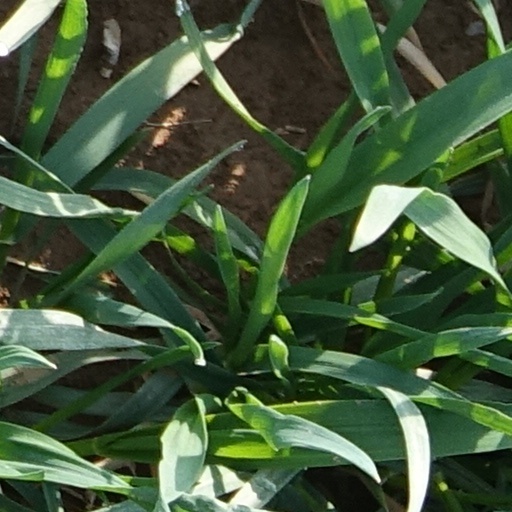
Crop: wheat